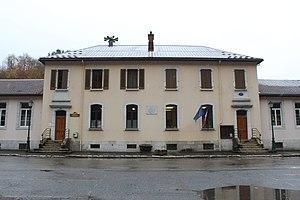
Mairie de Chézery-Forens.
Chézery-Forens est une commune française, située dans le département de l'Ain en région Auvergne-Rhône-Alpes. Chézery-Forens a été constituée en 1962 par la réunion des anciennes communes de Chézery et de Forens.